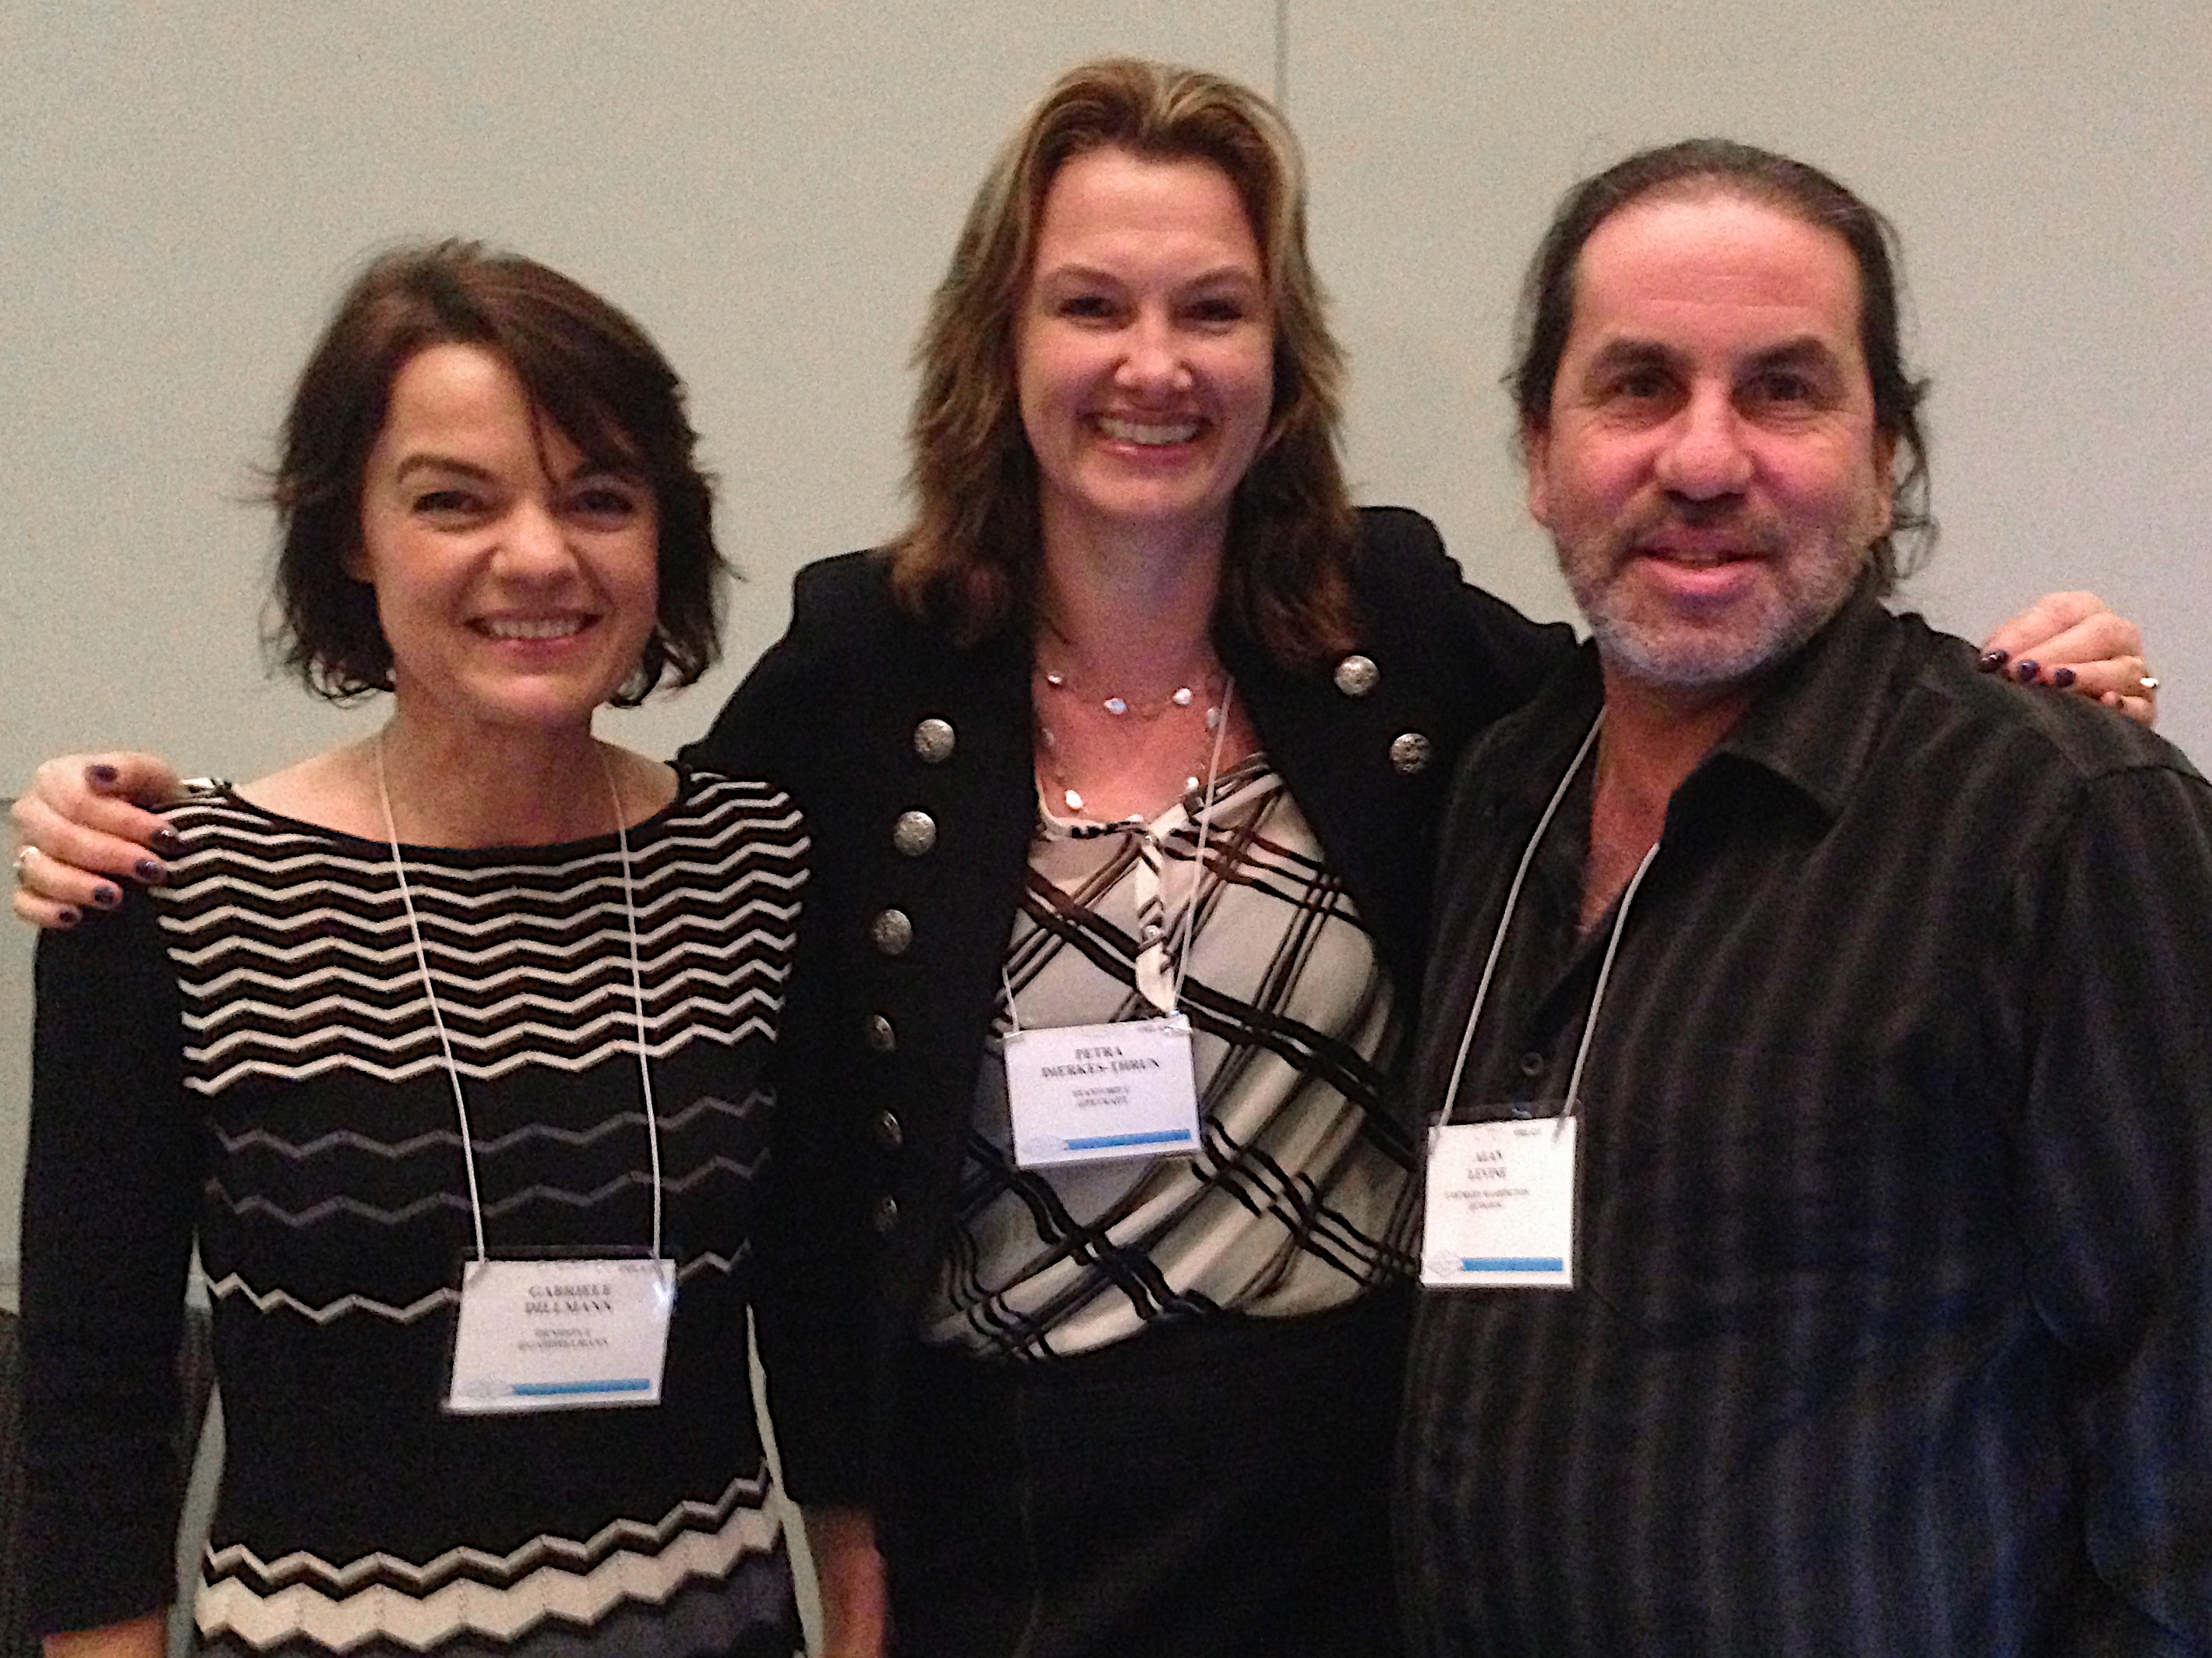
person, singing, mla15